Håkon Øvreås

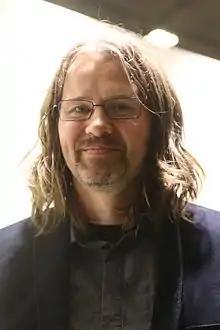
Håkon Øvreås

He is best known for his debut work of children's literature, "Brune" ("Brown", 2013), the first of a planned trilogy. The book was successful commercially and won numerous awards, among them: